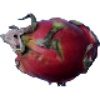
Label: Pitahaya Red 1